Joseph Henderson (pilot)

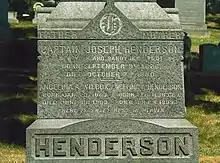
Joseph Henderson tombstone at Greenwood Cemetery, Brooklyn, New York. Lot#13244 and Section #88

On October 28, 1872, Henderson, captain of the New York pilot boat "Pet, No. 9", sighted the brig "Emily" during a heavy gale. The crew of the Emily came on board the "Pet", which lay by the brig until 7 p.m., at which time the "Emily" capsized. It was not until the next day that the crew members were transferred from the "Pet" to the steamship "Italy", from Liverpool, and brought to the New York port. On September 22, 1880, "Pet, No. 9", ran across the schooner "Gladiator", which sailed from Barbados for Yarmouth, Nova Scotia, that was overturned bottom up. The crew lowered a boat, which went alongside the vessel. They cut a hole in her side to sink her but discovered a terrible stench that was coming from below. A man was discovered with a rope around his neck hanging from the bowsprit. The crew of the vessel were laying dead in her cabin. On November 20, 1889, Henderson was commander of "Pet, No. 9", which was lost in the Newport, Rhode Island, harbor. It was reported as having gone to pieces and left abandoned and was partly insured.